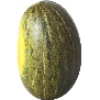
Label: melon_piel_de_sapo